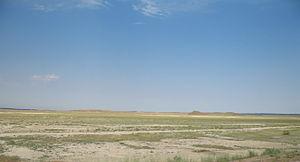
La steppe de la Faim, Bet-Pak-Dala ou Betpak-Dala, est un désert du Kazakhstan situé à l'ouest du lac Balkhach, entre le fleuve Tchou et la rivière Saryssou. Sa superficie est d'environ 75 000 km².